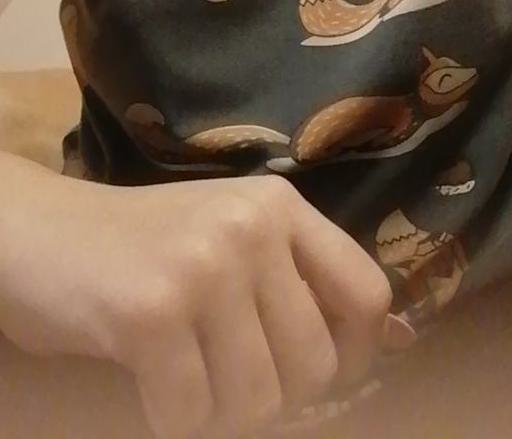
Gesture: no_gesture